Joshi Nero

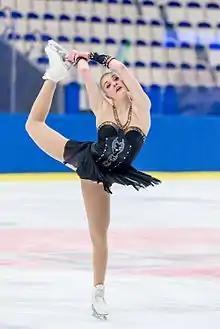
Nero at the 2013–14 Swedish Championships

Nero started her season by winning the silver medal at the Denkova-Staviski Cup. After taking silver at the Swedish Championships, she placed 9th at the 2014 European Championships in Budapest, Hungary.